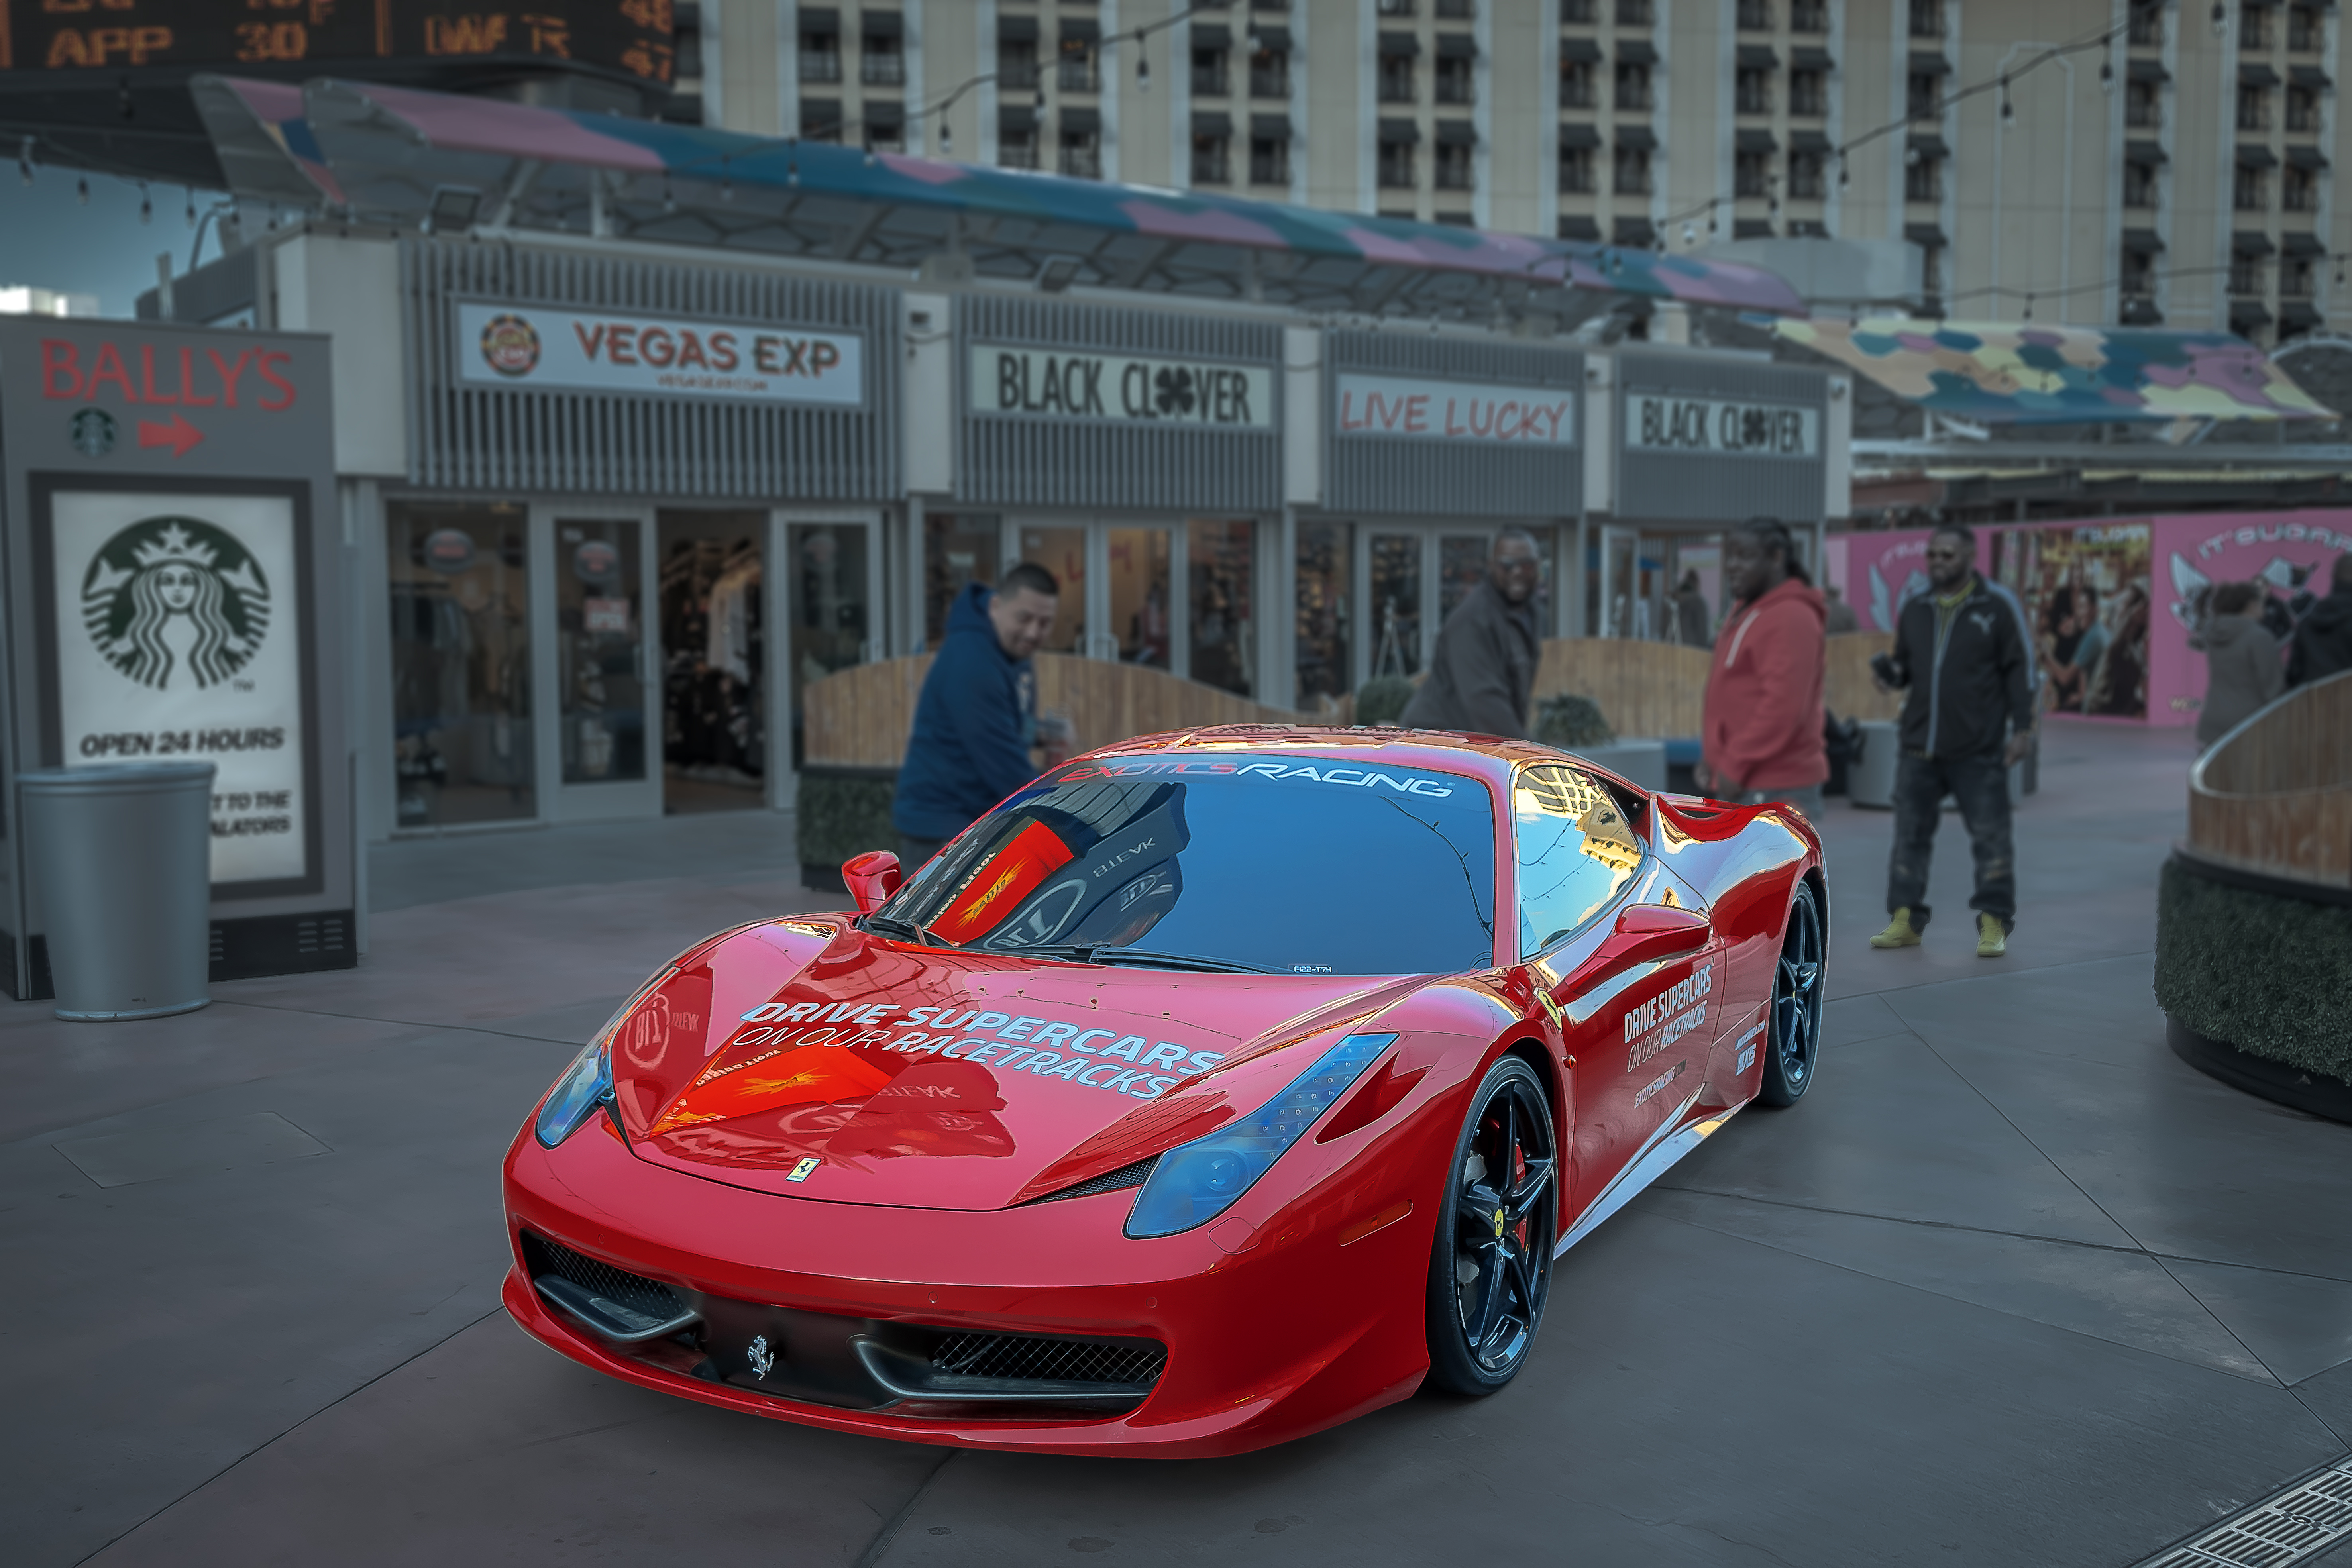
bracken, geotagged, united states, usa, 8 Cylinder, auto, automobile, automotive photography, Automotive Portrait, car, car photo, car photography, City of Las Vegas, Clark County, Clark County Nevada, Clark County NV, Dowtown Las Vegas, Drive Supercars, exotic car, Exotics Racing, Exotics Racing Store, ExoticsRacing, fast car, ferrari, Ferrari 458 Italia, Grand Bazaar Shops, import, Import Car, italian car, las, las vegas, las vegas boulevard, Las Vegas NV, las vegas strip, luxury car, lv, mall, muscle car, nevada, nv, Paradise Nevada, people, Photoshop Lens Blur, race car, red car, shopping mall, sony, SONY a6500, SONY Alpha 6500, sony mirrorless, sports car, starbucks, super car, supercar, travel, travel photography, v8, Vacation Photo, vegas, vehicle, vendimia, voiture, land vehicle, luxury vehicle, automotive design, ferrari 458, performance car, street, technology, auto show, road, city car, coupe, wheel, building, city